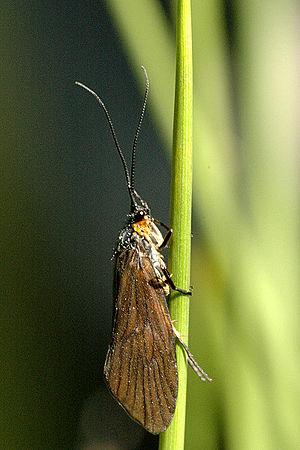
Les Lepidostomatidae constituent une famille d'insectes ptérygotes qui comprend trois genres :